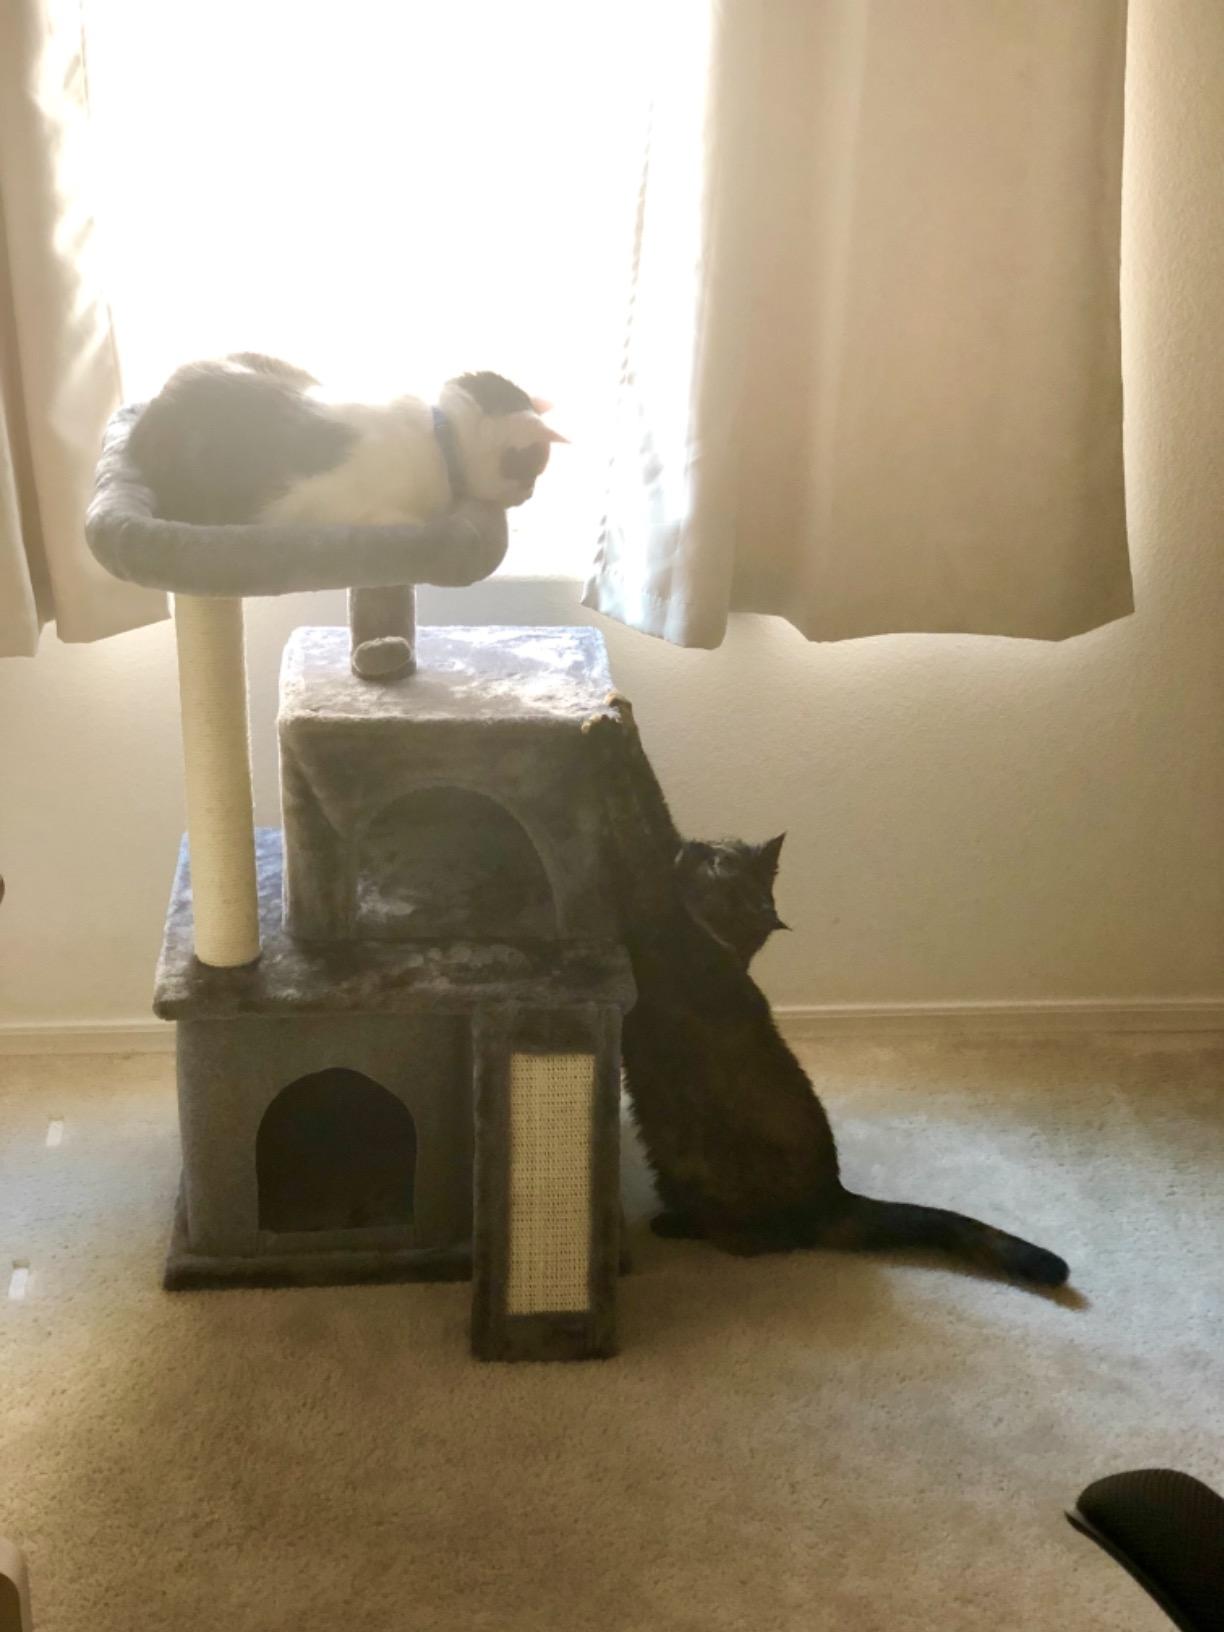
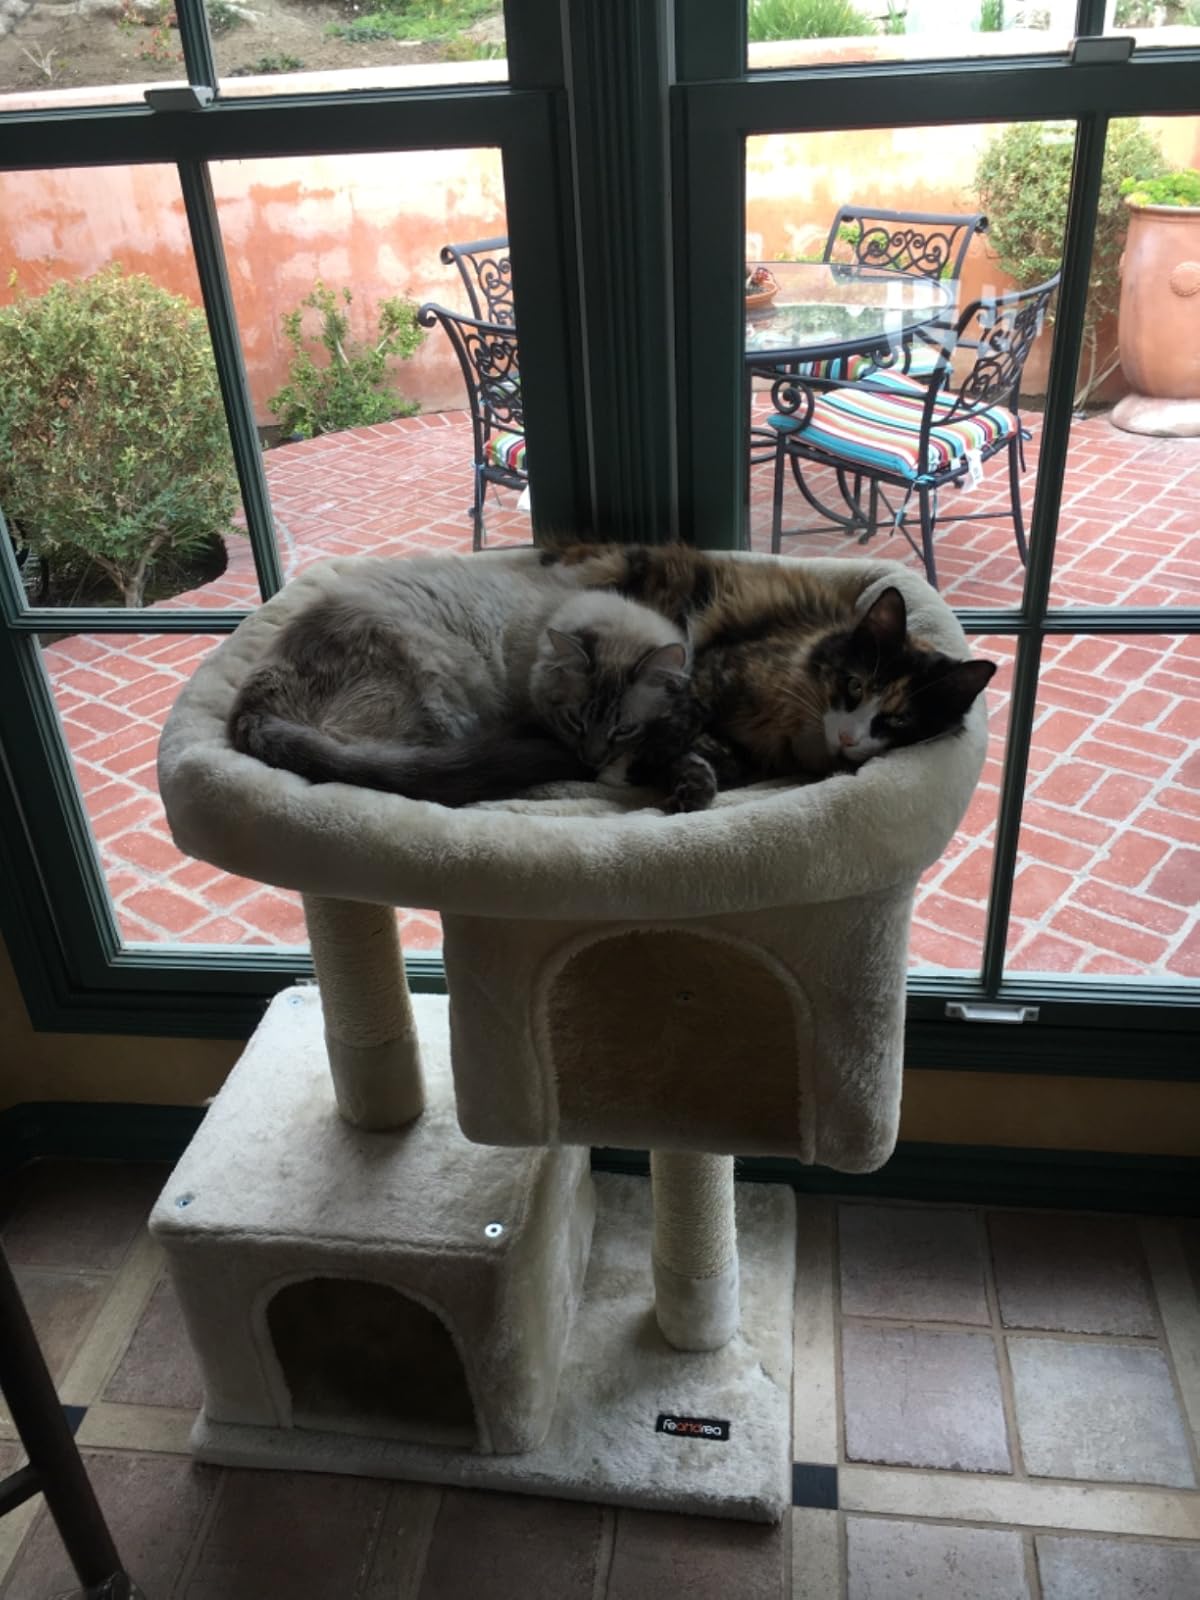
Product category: items_cat tree
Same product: no